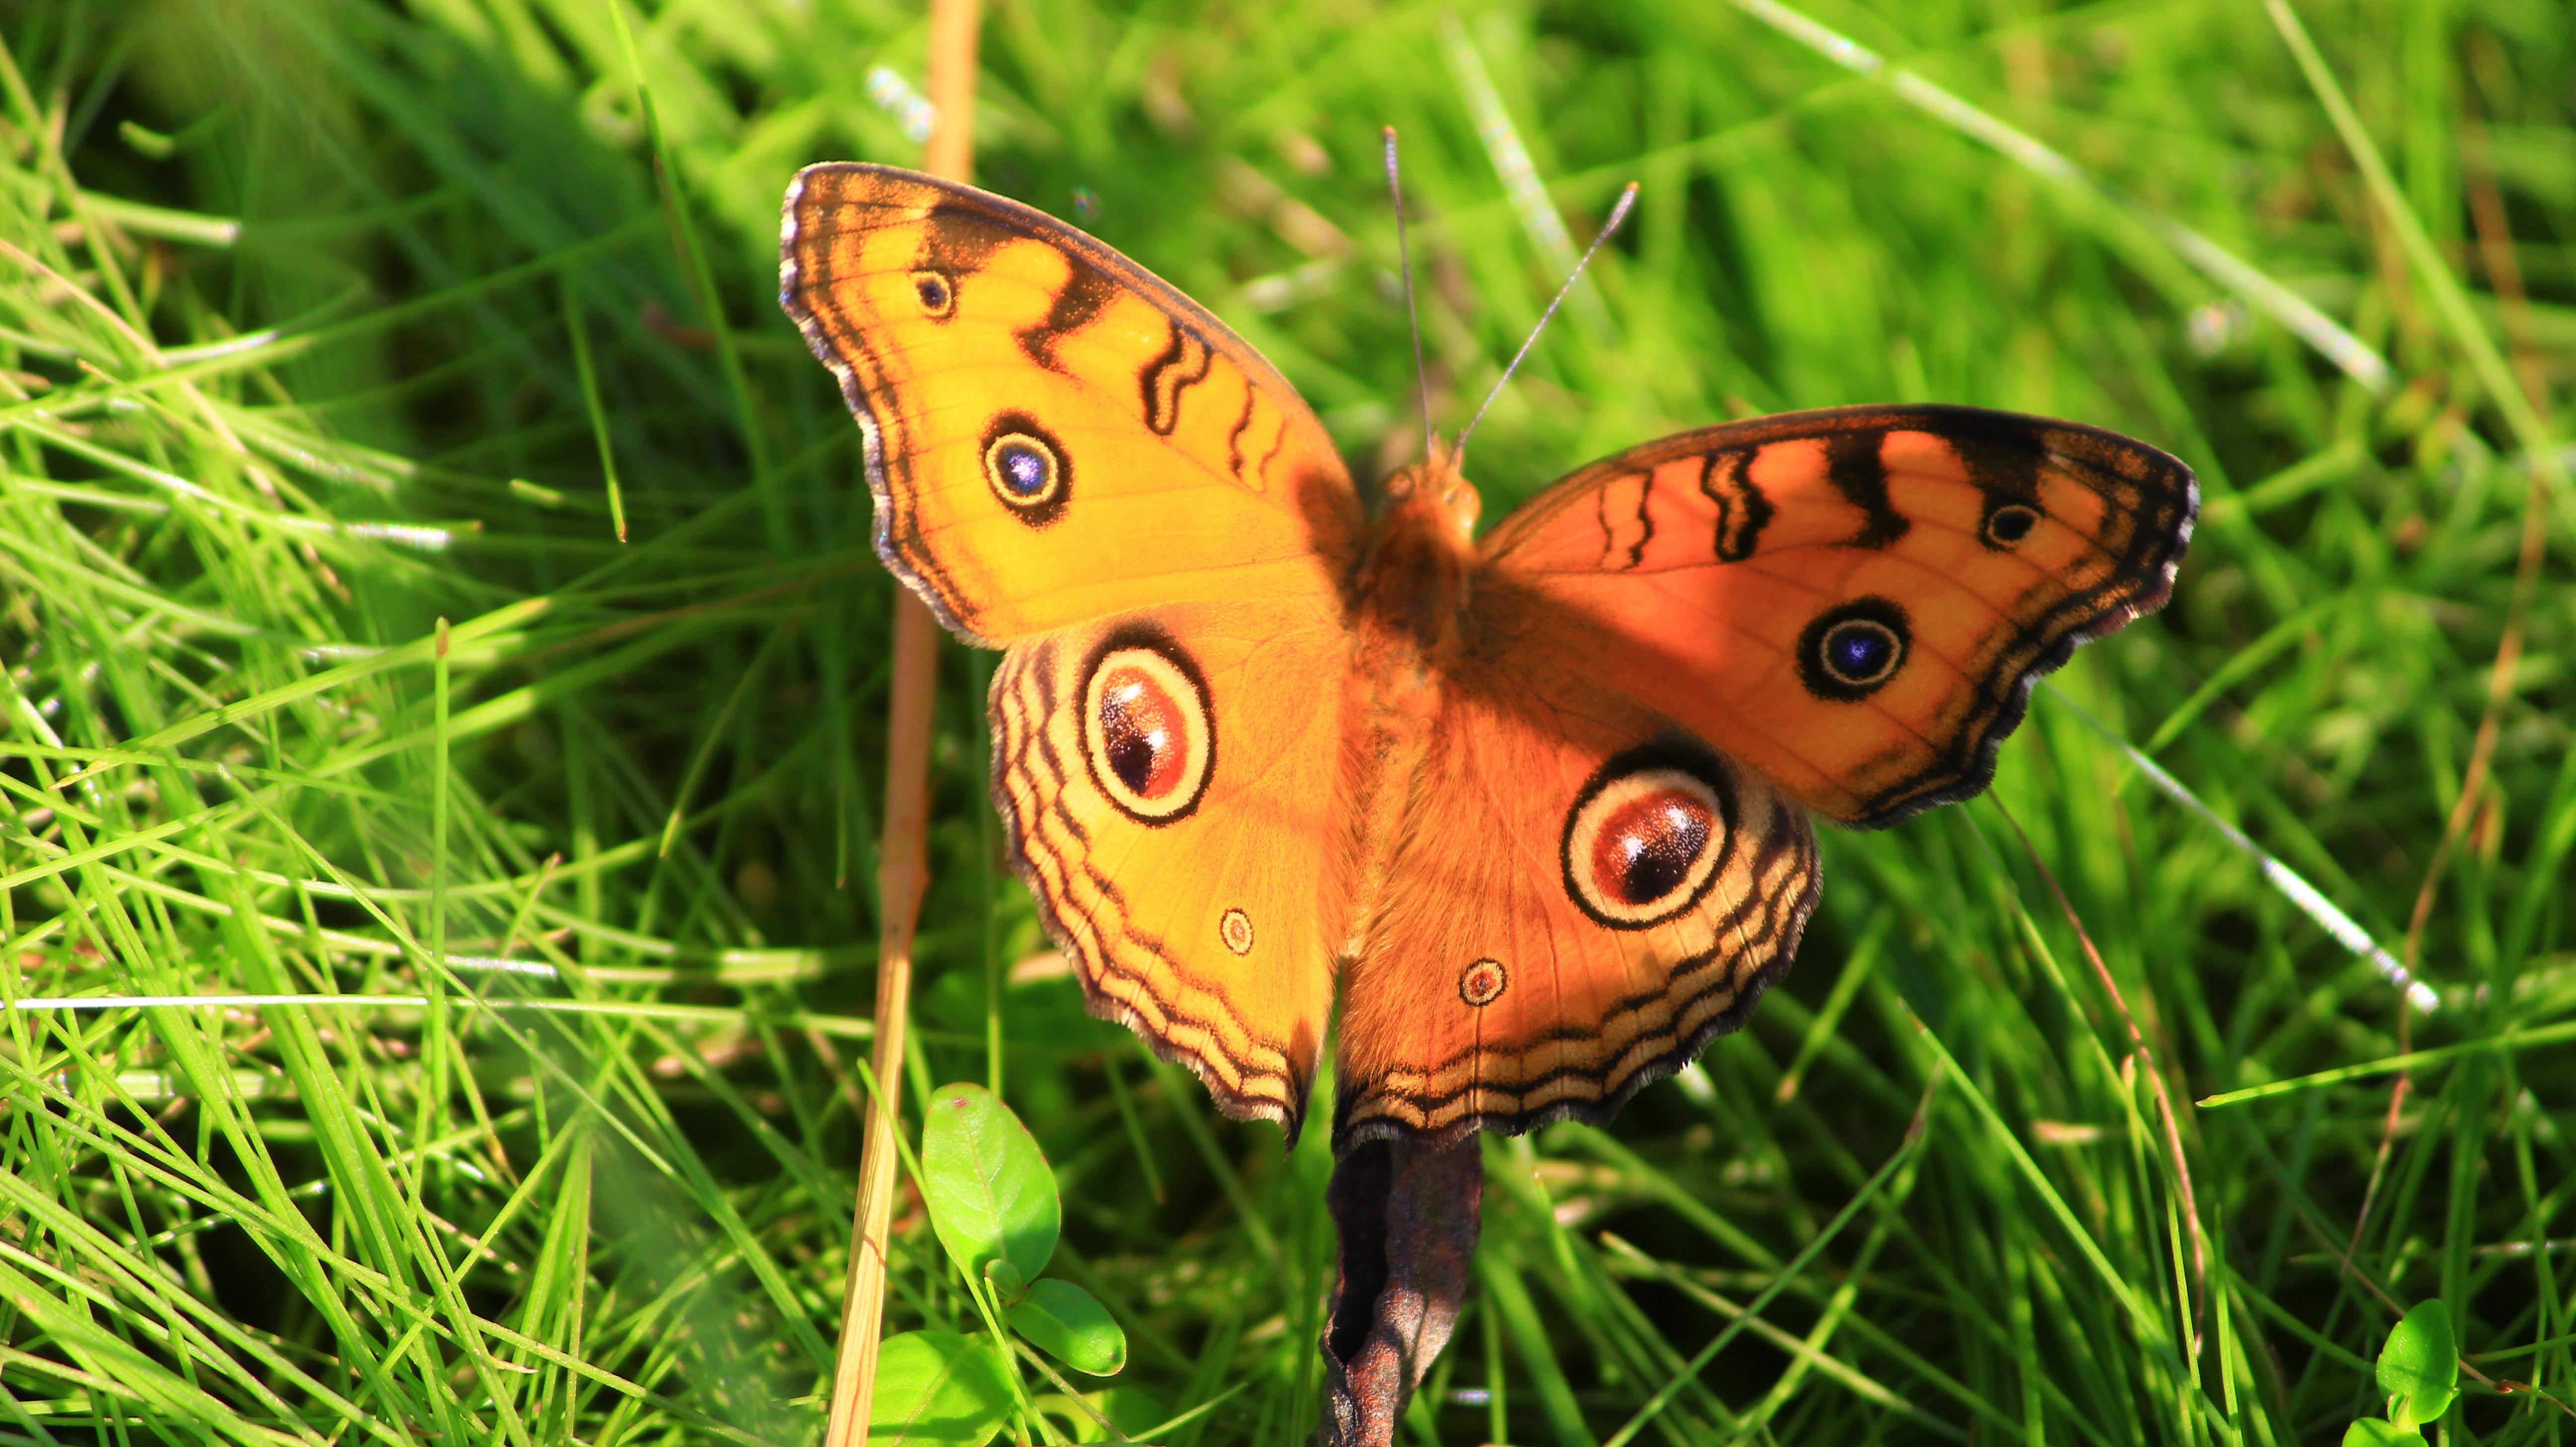
nature, grass, flower, wildlife, green, insect, natural, butterfly, colorful, fauna, invertebrate, close up, f, macro photography, arthropod, pollinator, butterfly background, moths and butterflies, lycaenid